Vendobionta

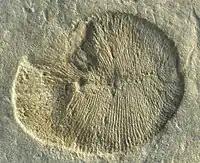
"Dickinsonia", a proarticulate.

Within the description of this hypothetical group, characteristics have been proposed that could have been common in all the first groups of Ediacaran organisms: